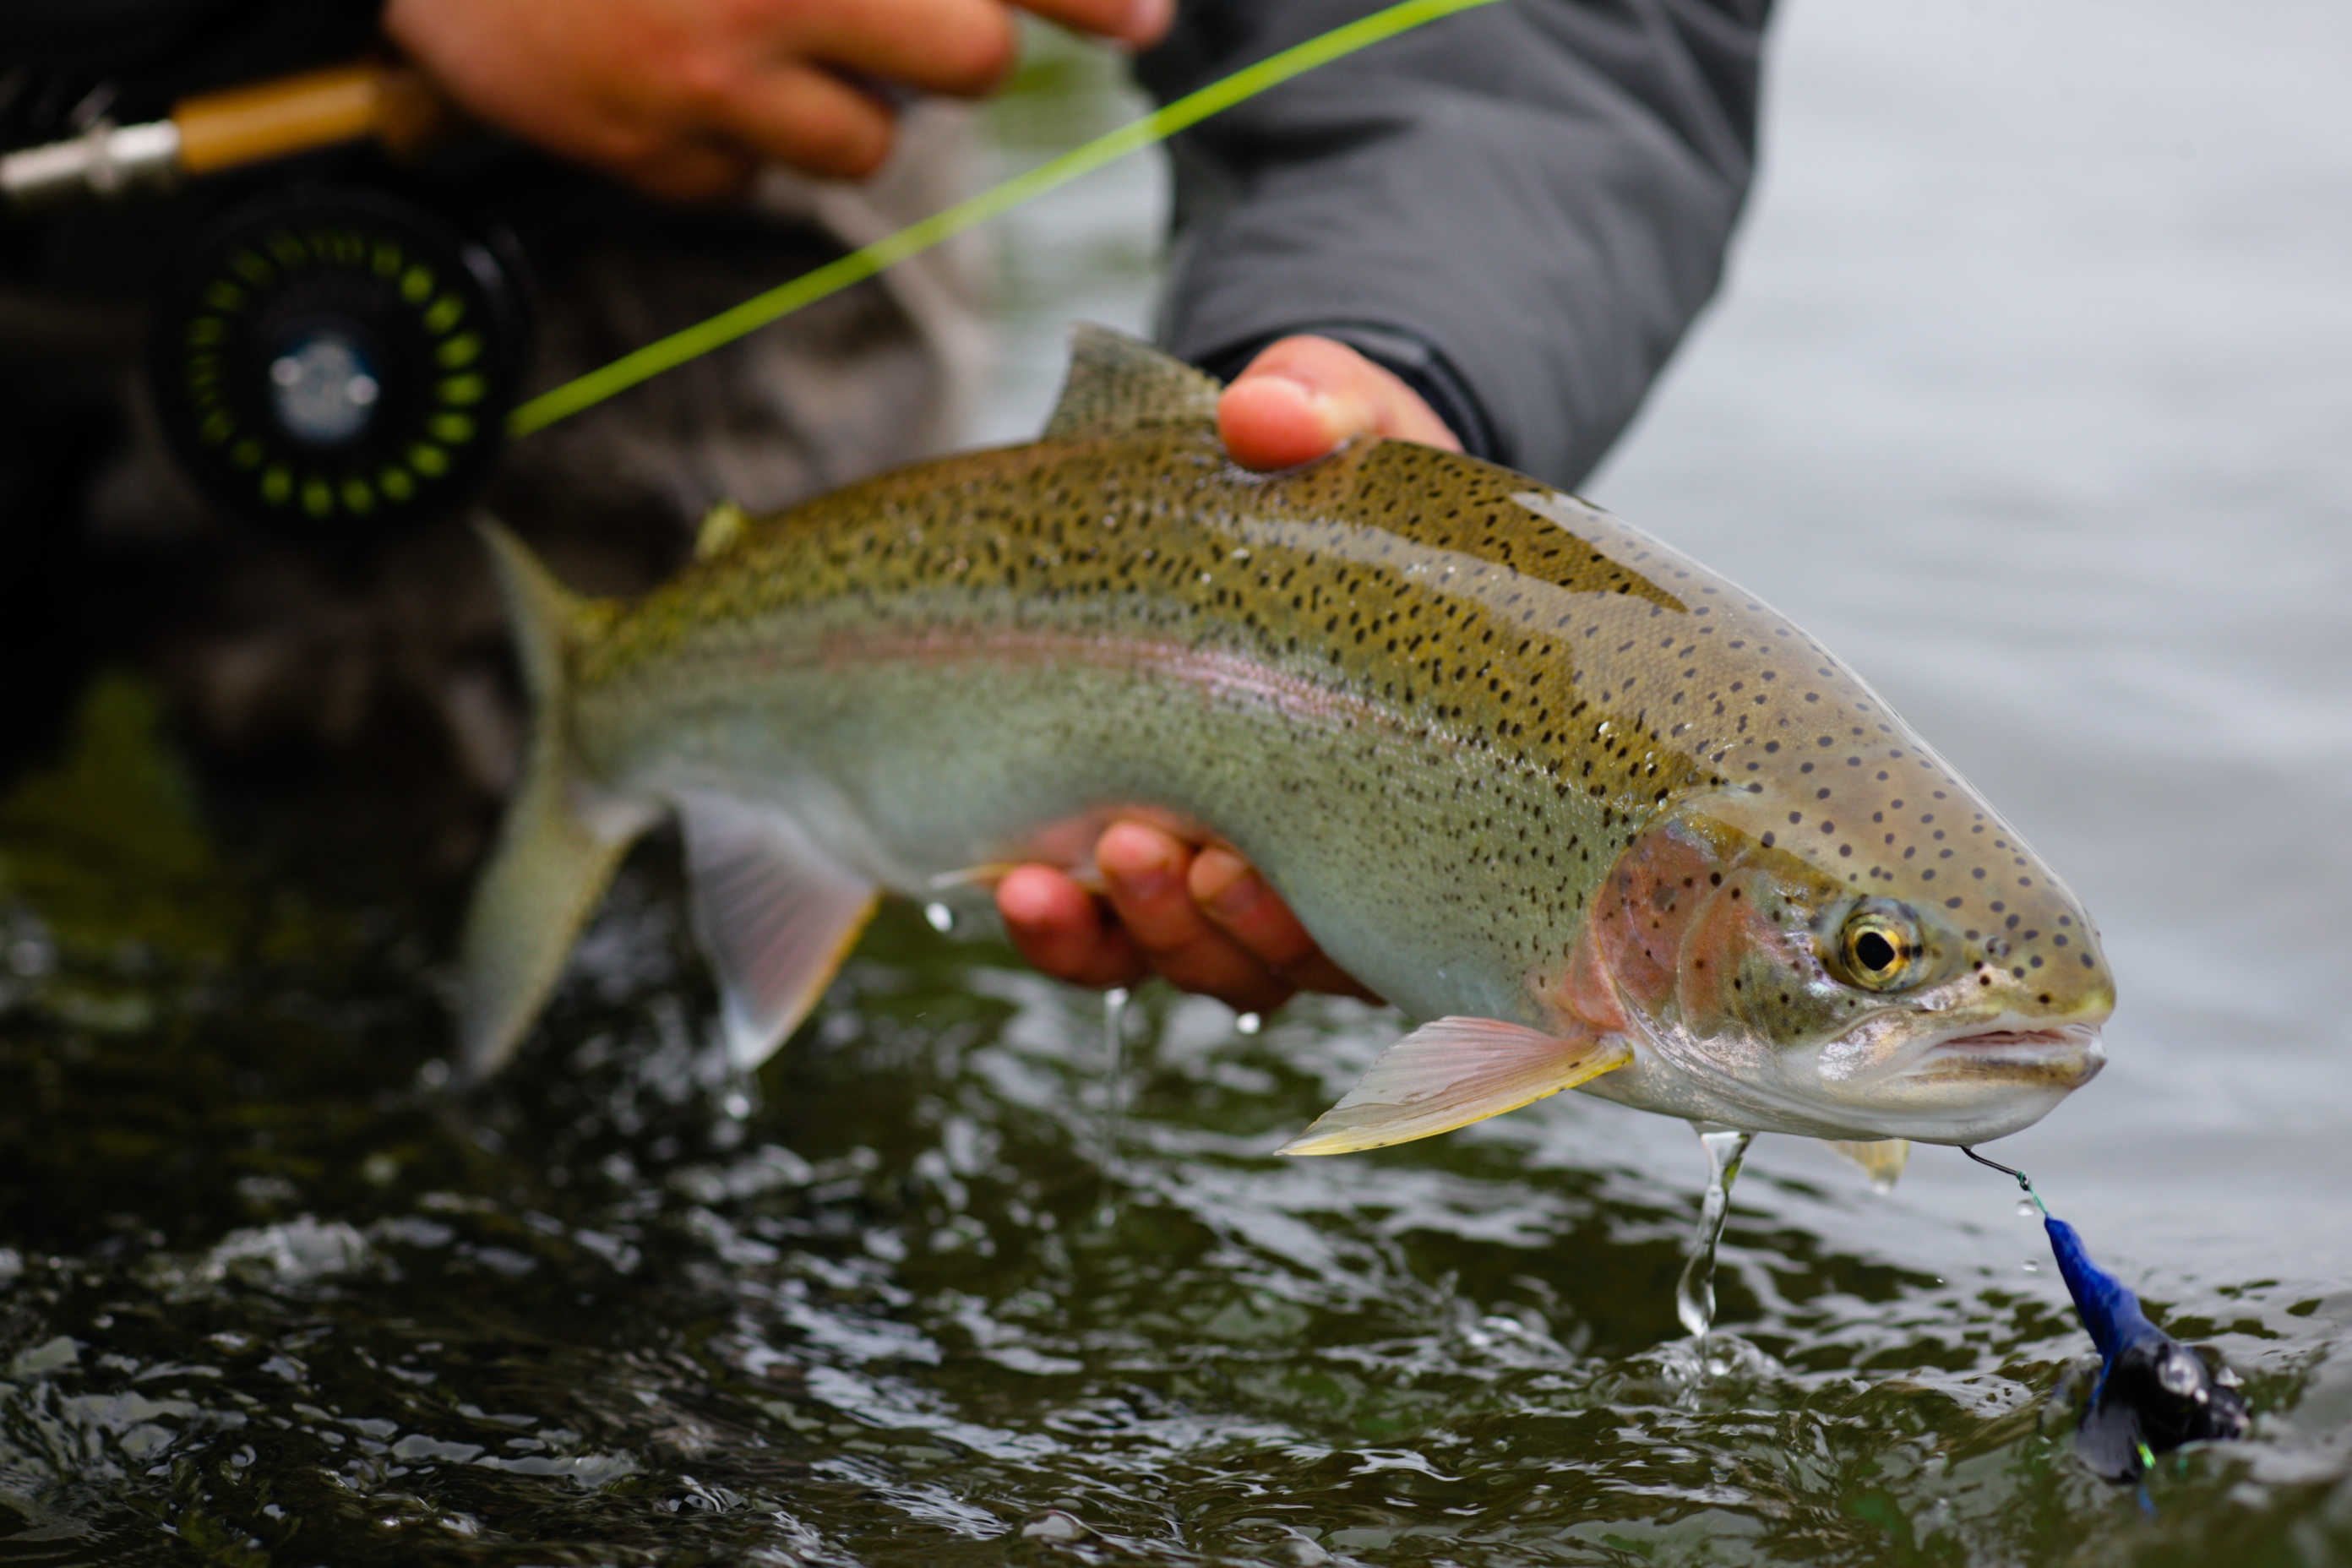
fish, marine biology, trout, recreational fishing, fishing, cutthroat trout, biology, outdoor recreation, coastal cutthroat trout, fly fishing, common rudd, perch, snapper, salmon like fish